Vision in fish

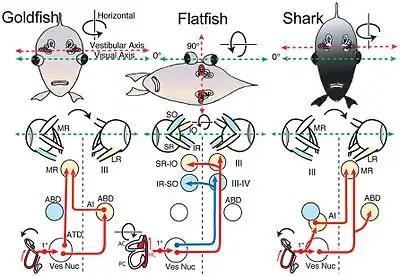

There is a need for some mechanism that stabilises images during rapid head movements. This is achieved by the vestibulo-ocular reflex, which is a reflex eye movement that stabilises images on the retina by producing eye movements in the direction opposite to head movements, thus preserving the image on the centre of the visual field. For example, when the head moves to the right, the eyes move to the left, and vice versa. The human vestibulo-ocular reflex is a reflex eye movement that stabilises images on the retina during head movement by producing an eye movement in the direction opposite to head movement, thus preserving the image on the center of the visual field. In a similar manner, fish have a vestibulo-ocular reflex which stabilises visual images on the retina when it moves its tail. In many animals, including human beings, the inner ear functions as the biological analogue of an accelerometer in camera image stabilization systems, to stabilise the image by moving the eyes. When a rotation of the head is detected, an inhibitory signal is sent to the extraocular muscles on one side and an excitatory signal to the muscles on the other side. The result is a compensatory movement of the eyes. Typical human eye movements lag head movements by less than 10 ms.